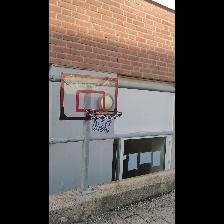
Label: NonHuman